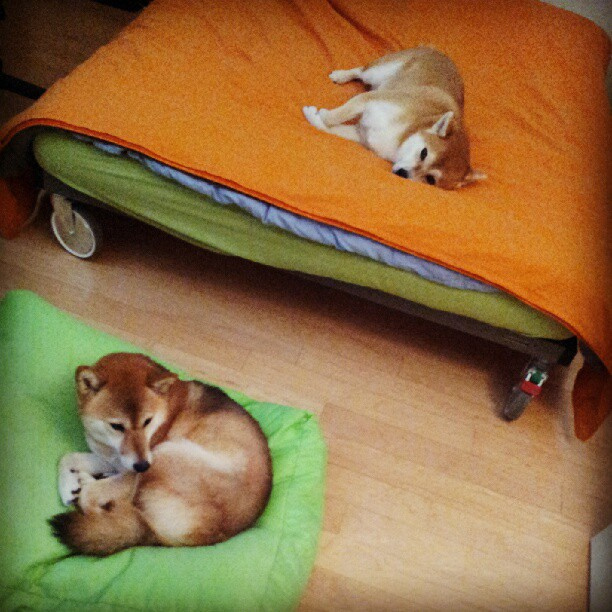
user: Given an image and a question. Answer the question in a short answer. Question: How high off the ground does this bed appear to be? Short Answer:
assistant: 1 foot